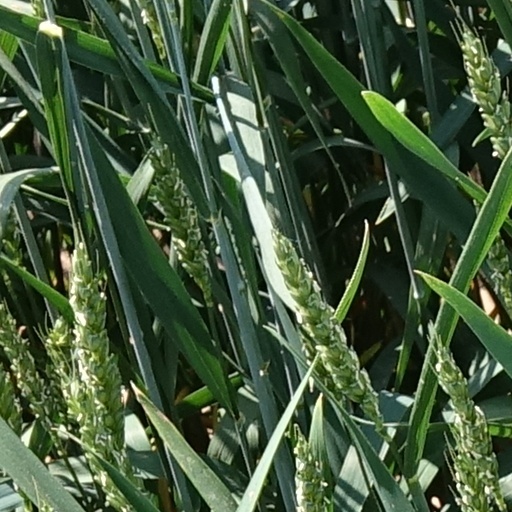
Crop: wheat